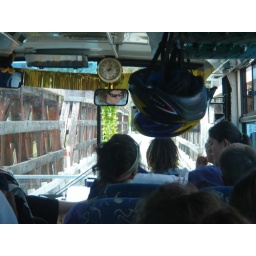
Crossing bridge in bus